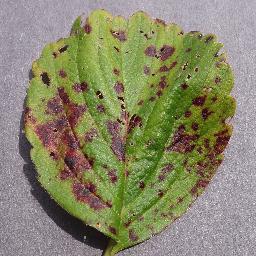
Label: Strawberry___Leaf_scorch